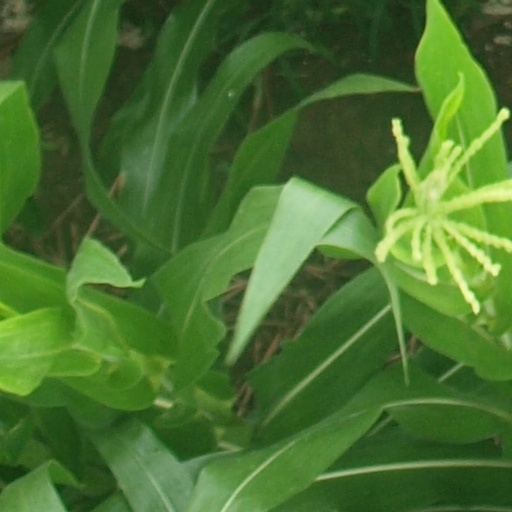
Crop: maize; corn